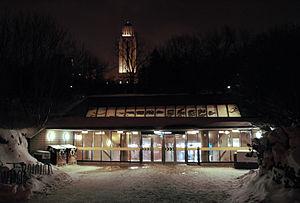
Édicule de la station Université-de-Montréal du métro de Montréal
La station Université-de-Montréal est une station de la ligne bleue du métro de Montréal située dans le secteur de Côte-des-Neiges de l'arrondissement Côte-des-Neiges–Notre-Dame-de-Grâce.